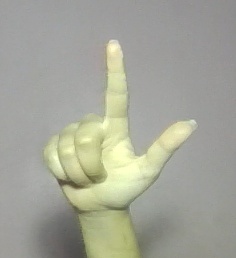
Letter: laam